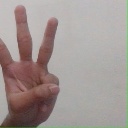
अक्षर: व